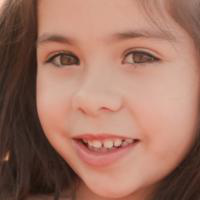
Age group: age 01-10